List of Navy Midshipmen men's basketball head coaches

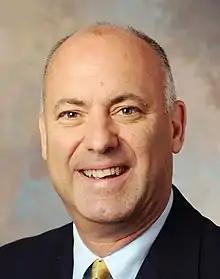
Ed DeChellis, the current head coach of the Midshipmen.

The following is a list of Navy Midshipmen men's basketball head coaches. There have been 19 head coaches of the Midshipmen in their 116-season history.